Basilan

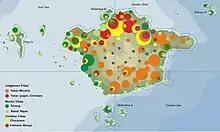
Basilan ethnicity profile

By the eve of the Commonwealth era in the Philippines, local census estimates showed that a majority of the people of Basilan were Christian migrants, mostly plantation workers recruited from over Mindanao and the Visayas, and Tausug traders, as well as Samal and Bajau fisherfolk. Only around 5,000 Yakans were counted in the census. Until then, most Yakans preferred not to interact directly with their lowland neighbors.